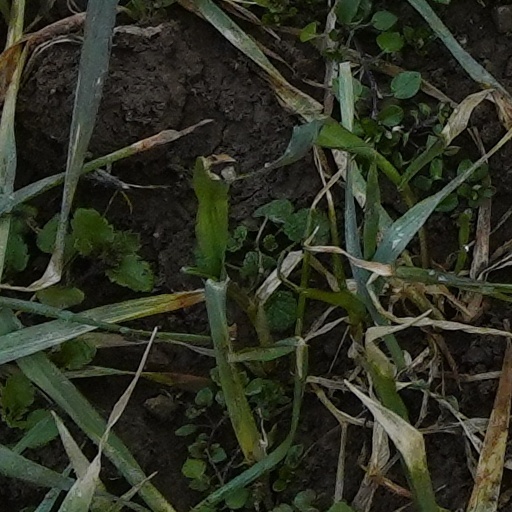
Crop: wheat